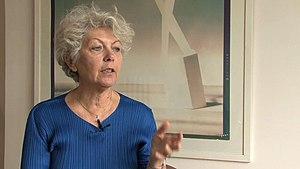
Marielle Issartel lors d'un entretien réalisé par le site culturopoing.fr
Marielle Issartel est une chef-monteuse, scénariste et réalisatrice française, née le 27 juin 1944 à Dijon. Engagée dans le féminisme, elle est également la compagne du réalisateur français Charles Belmont.